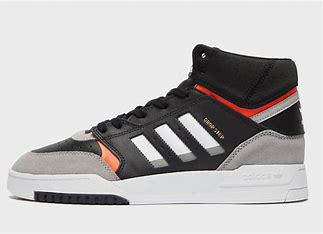
Brand: adidas
Model: Drop Step Skate